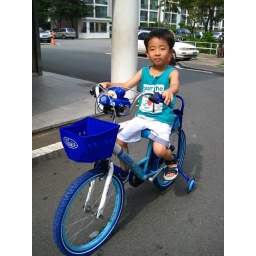
Carpark cutie - boy in blue